S. A. Natarajan

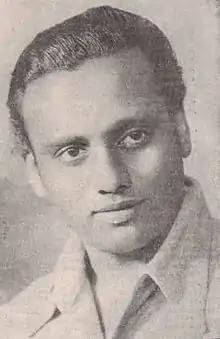
Natarajan in 1940s

S. A. Natarajan (12 January 1918 7 August 1979) was an Indian actor, who was active in Tamil movies during the 1950s. He was a prominent lead actor and villain during early 1935 who started as a street wise drama artist, stage performer entering the industry. He acted in more than 30 movies in the Tamil language, and had his own production company named Forward Fine Films.